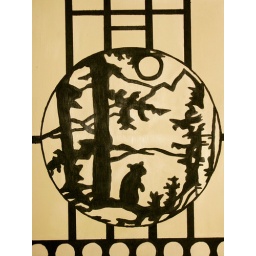
the lamp design seen in the WL hallways put on my artist point sign